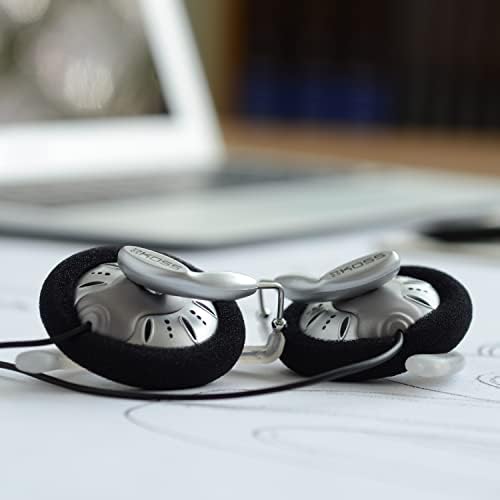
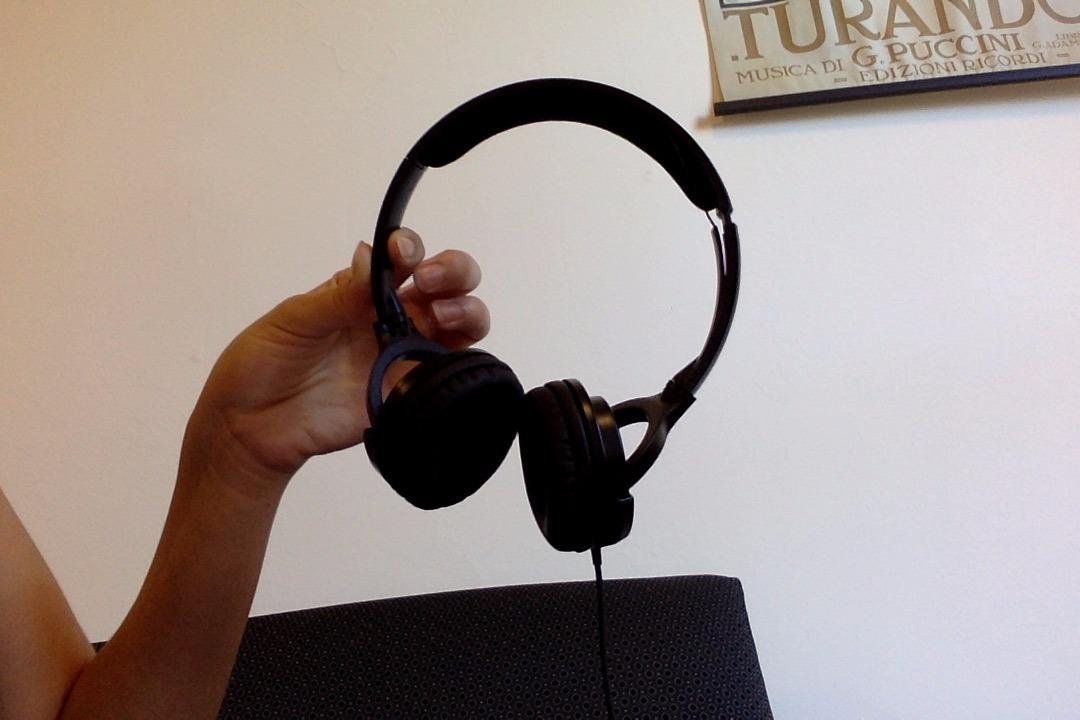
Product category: headphones
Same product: no